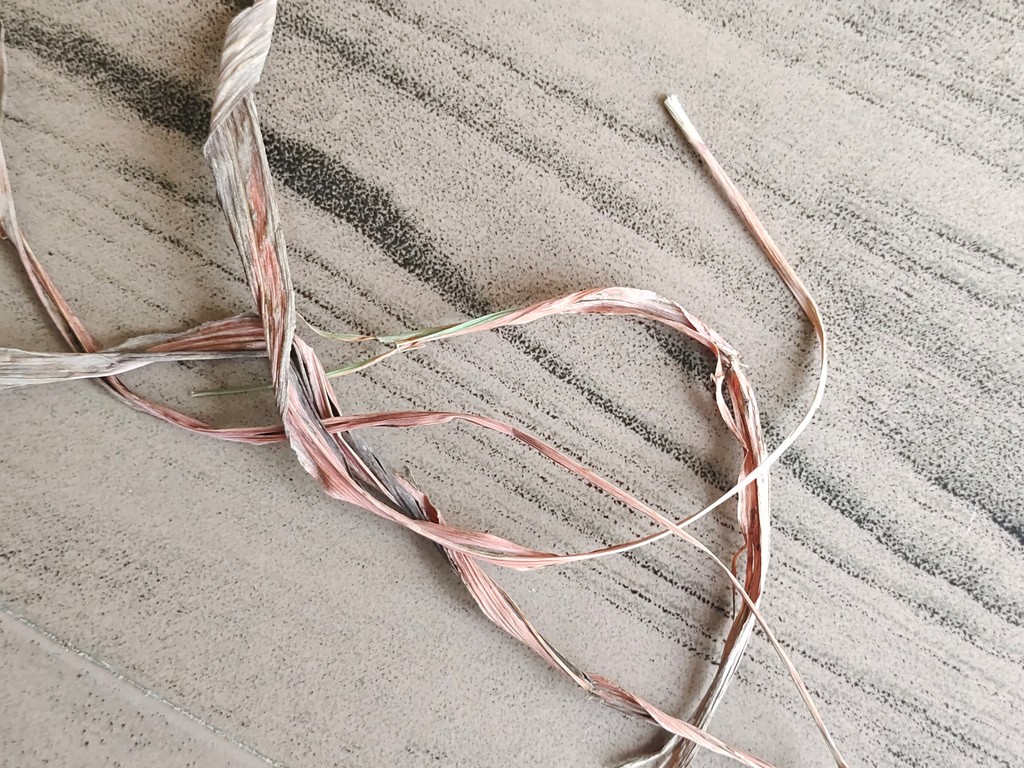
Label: Dried